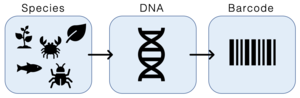
Le barcoding moléculaire, DNA barcoding, parfois francisé en codage à barres de l'ADN, est une technique de catalogage et d'identification moléculaire permettant la caractérisation génétique d'un individu ou d'un échantillon d'individu à partir d'une courte séquence d'ADN choisie en fonction du groupe étudié. À la fin des années 2010, des séquenceurs d'ADN rapides, portables et bon marché apparaissent sur le marché permettant par exemple de travailler en pleine mer ou en pleine jungle où des millions d'espèces sont encore à identifier.